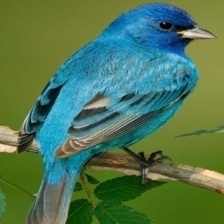
Species: INDIGO BUNTING
Scientific name: PASSERINA CYANEA
ImageNet parent category: indigo_bunting